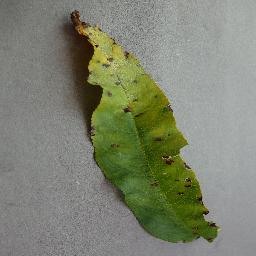
Label: Peach___Bacterial_spot